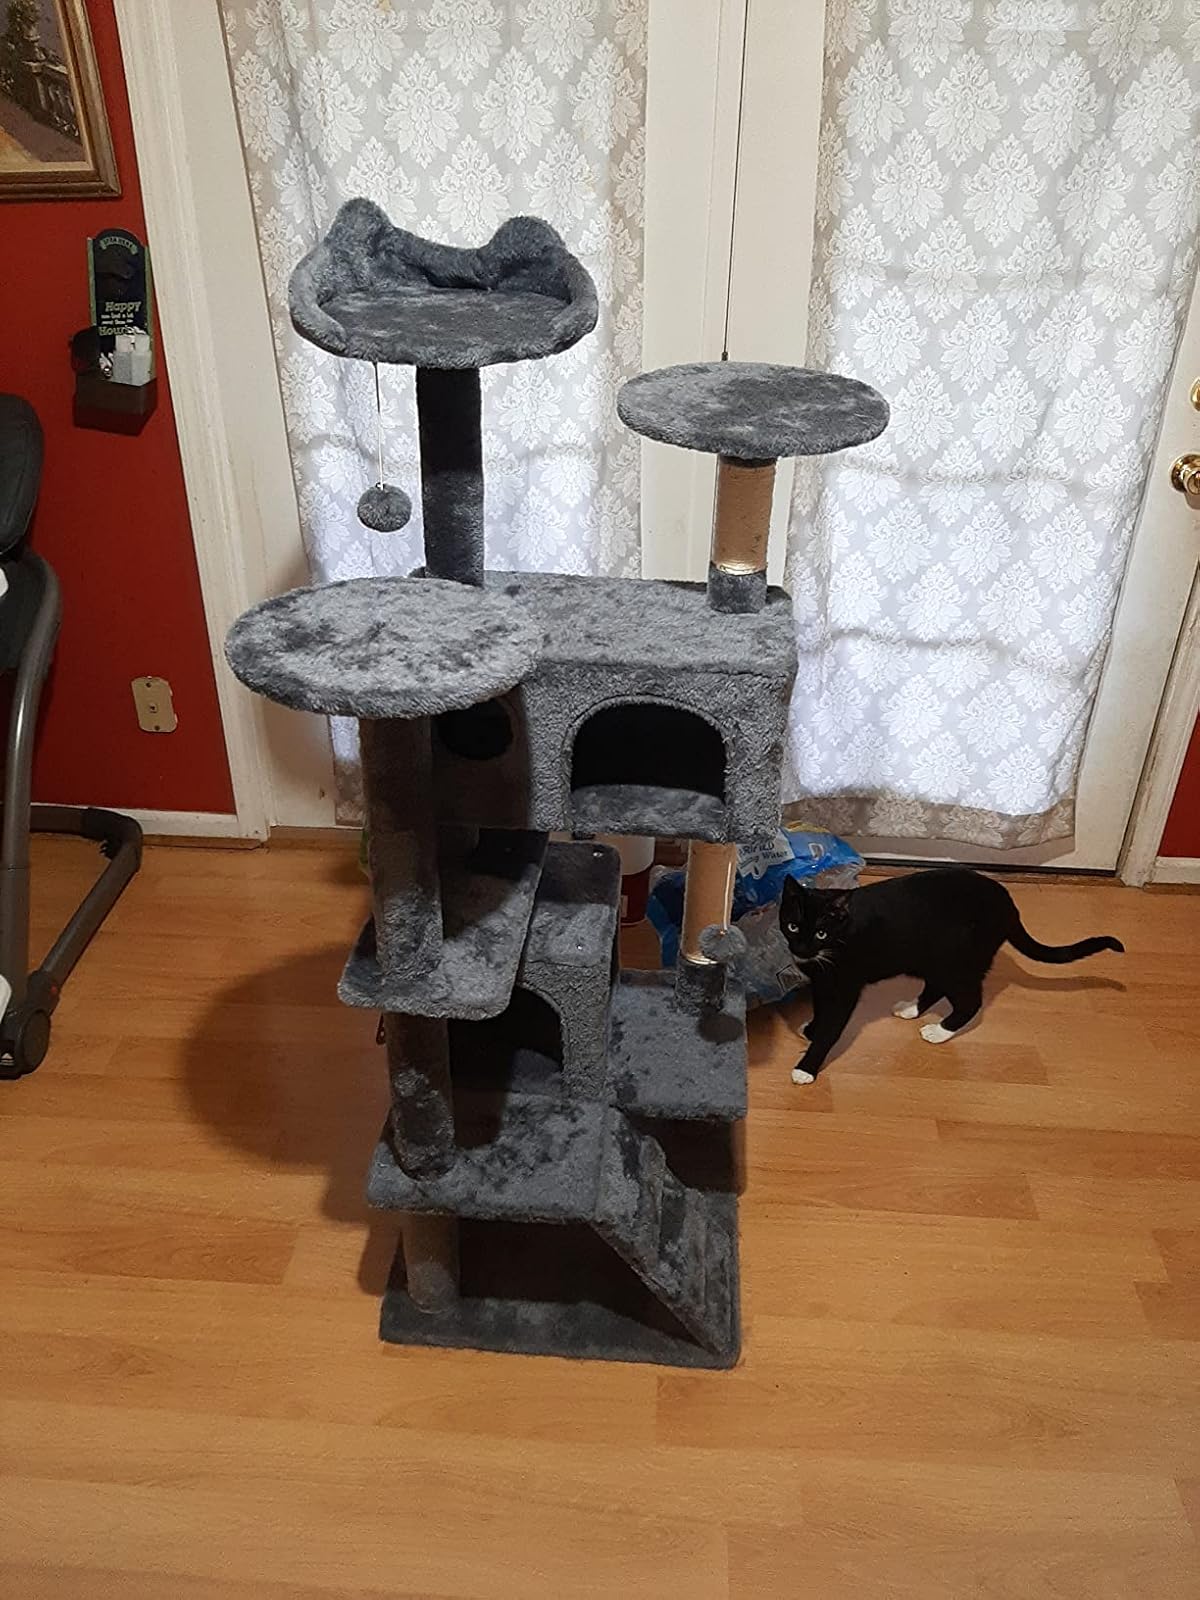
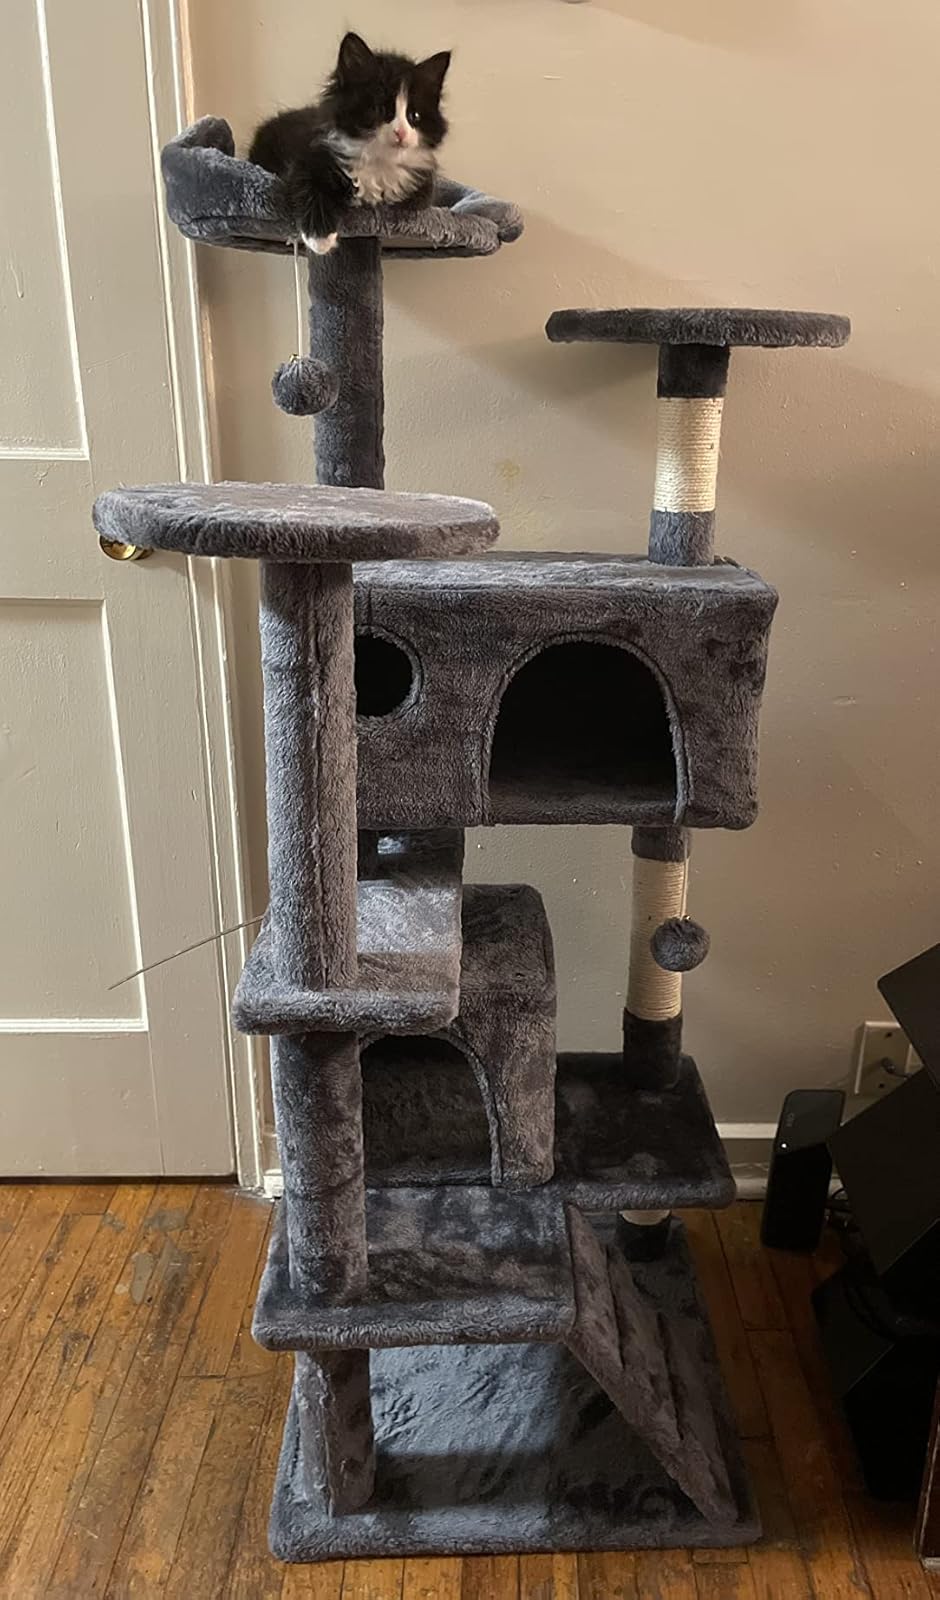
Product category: items_cat tree
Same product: yes